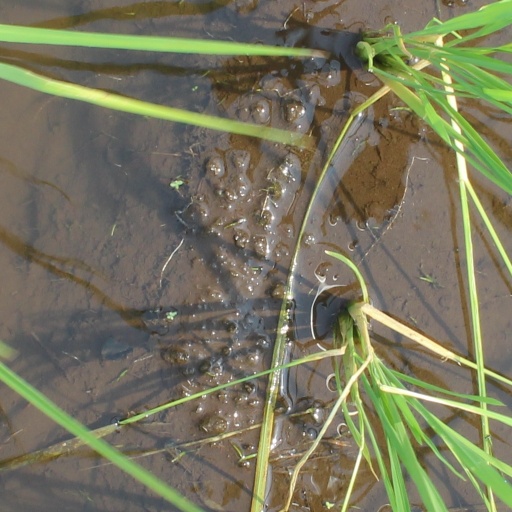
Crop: rice